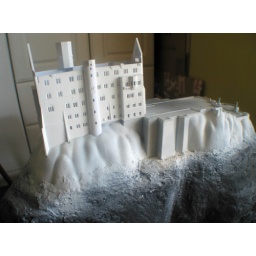
Neuschwanstein Castle Model by Doyusha, JapanStart of Model: 2. Basic texturing of mountain and beginning to add raw castle components